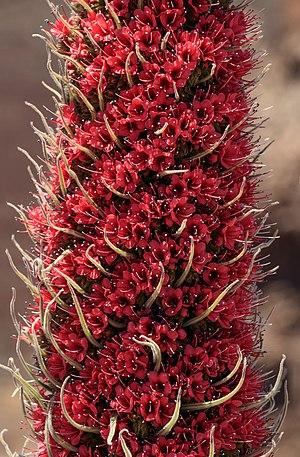
La vipérine de Tenerife est une plante herbacée bisannuelle de la famille des Boraginacées qui peut atteindre 3 mètres de hauteur. On trouve la vipérine de Tenerife dans les Cañadas du Teide.